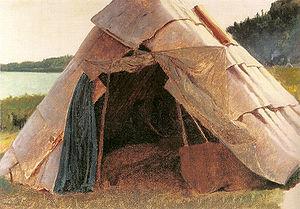
Monument national du Grand Portage, est un monument national américain situé dans une forêt boréale sur la rive nord du Lac Supérieur au nord-est du Minnesota dans le but de préserver un centre vital de l’activité de la Traite des fourrures mais aussi un héritage de la culture locale Ojibwé.
Le nomadisme est un mode de vie fondé sur le déplacement ; il est par conséquent un mode de peuplement. La quête de nourriture motive les déplacements des hommes : une économie de cueillette et de chasse peut en être à l'origine, mais les plus grandes sociétés nomades pratiquent l'élevage pastoral, où la recherche de pâturages et le déplacement des animaux fondent la mobilité des hommes.